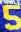
Number: 5